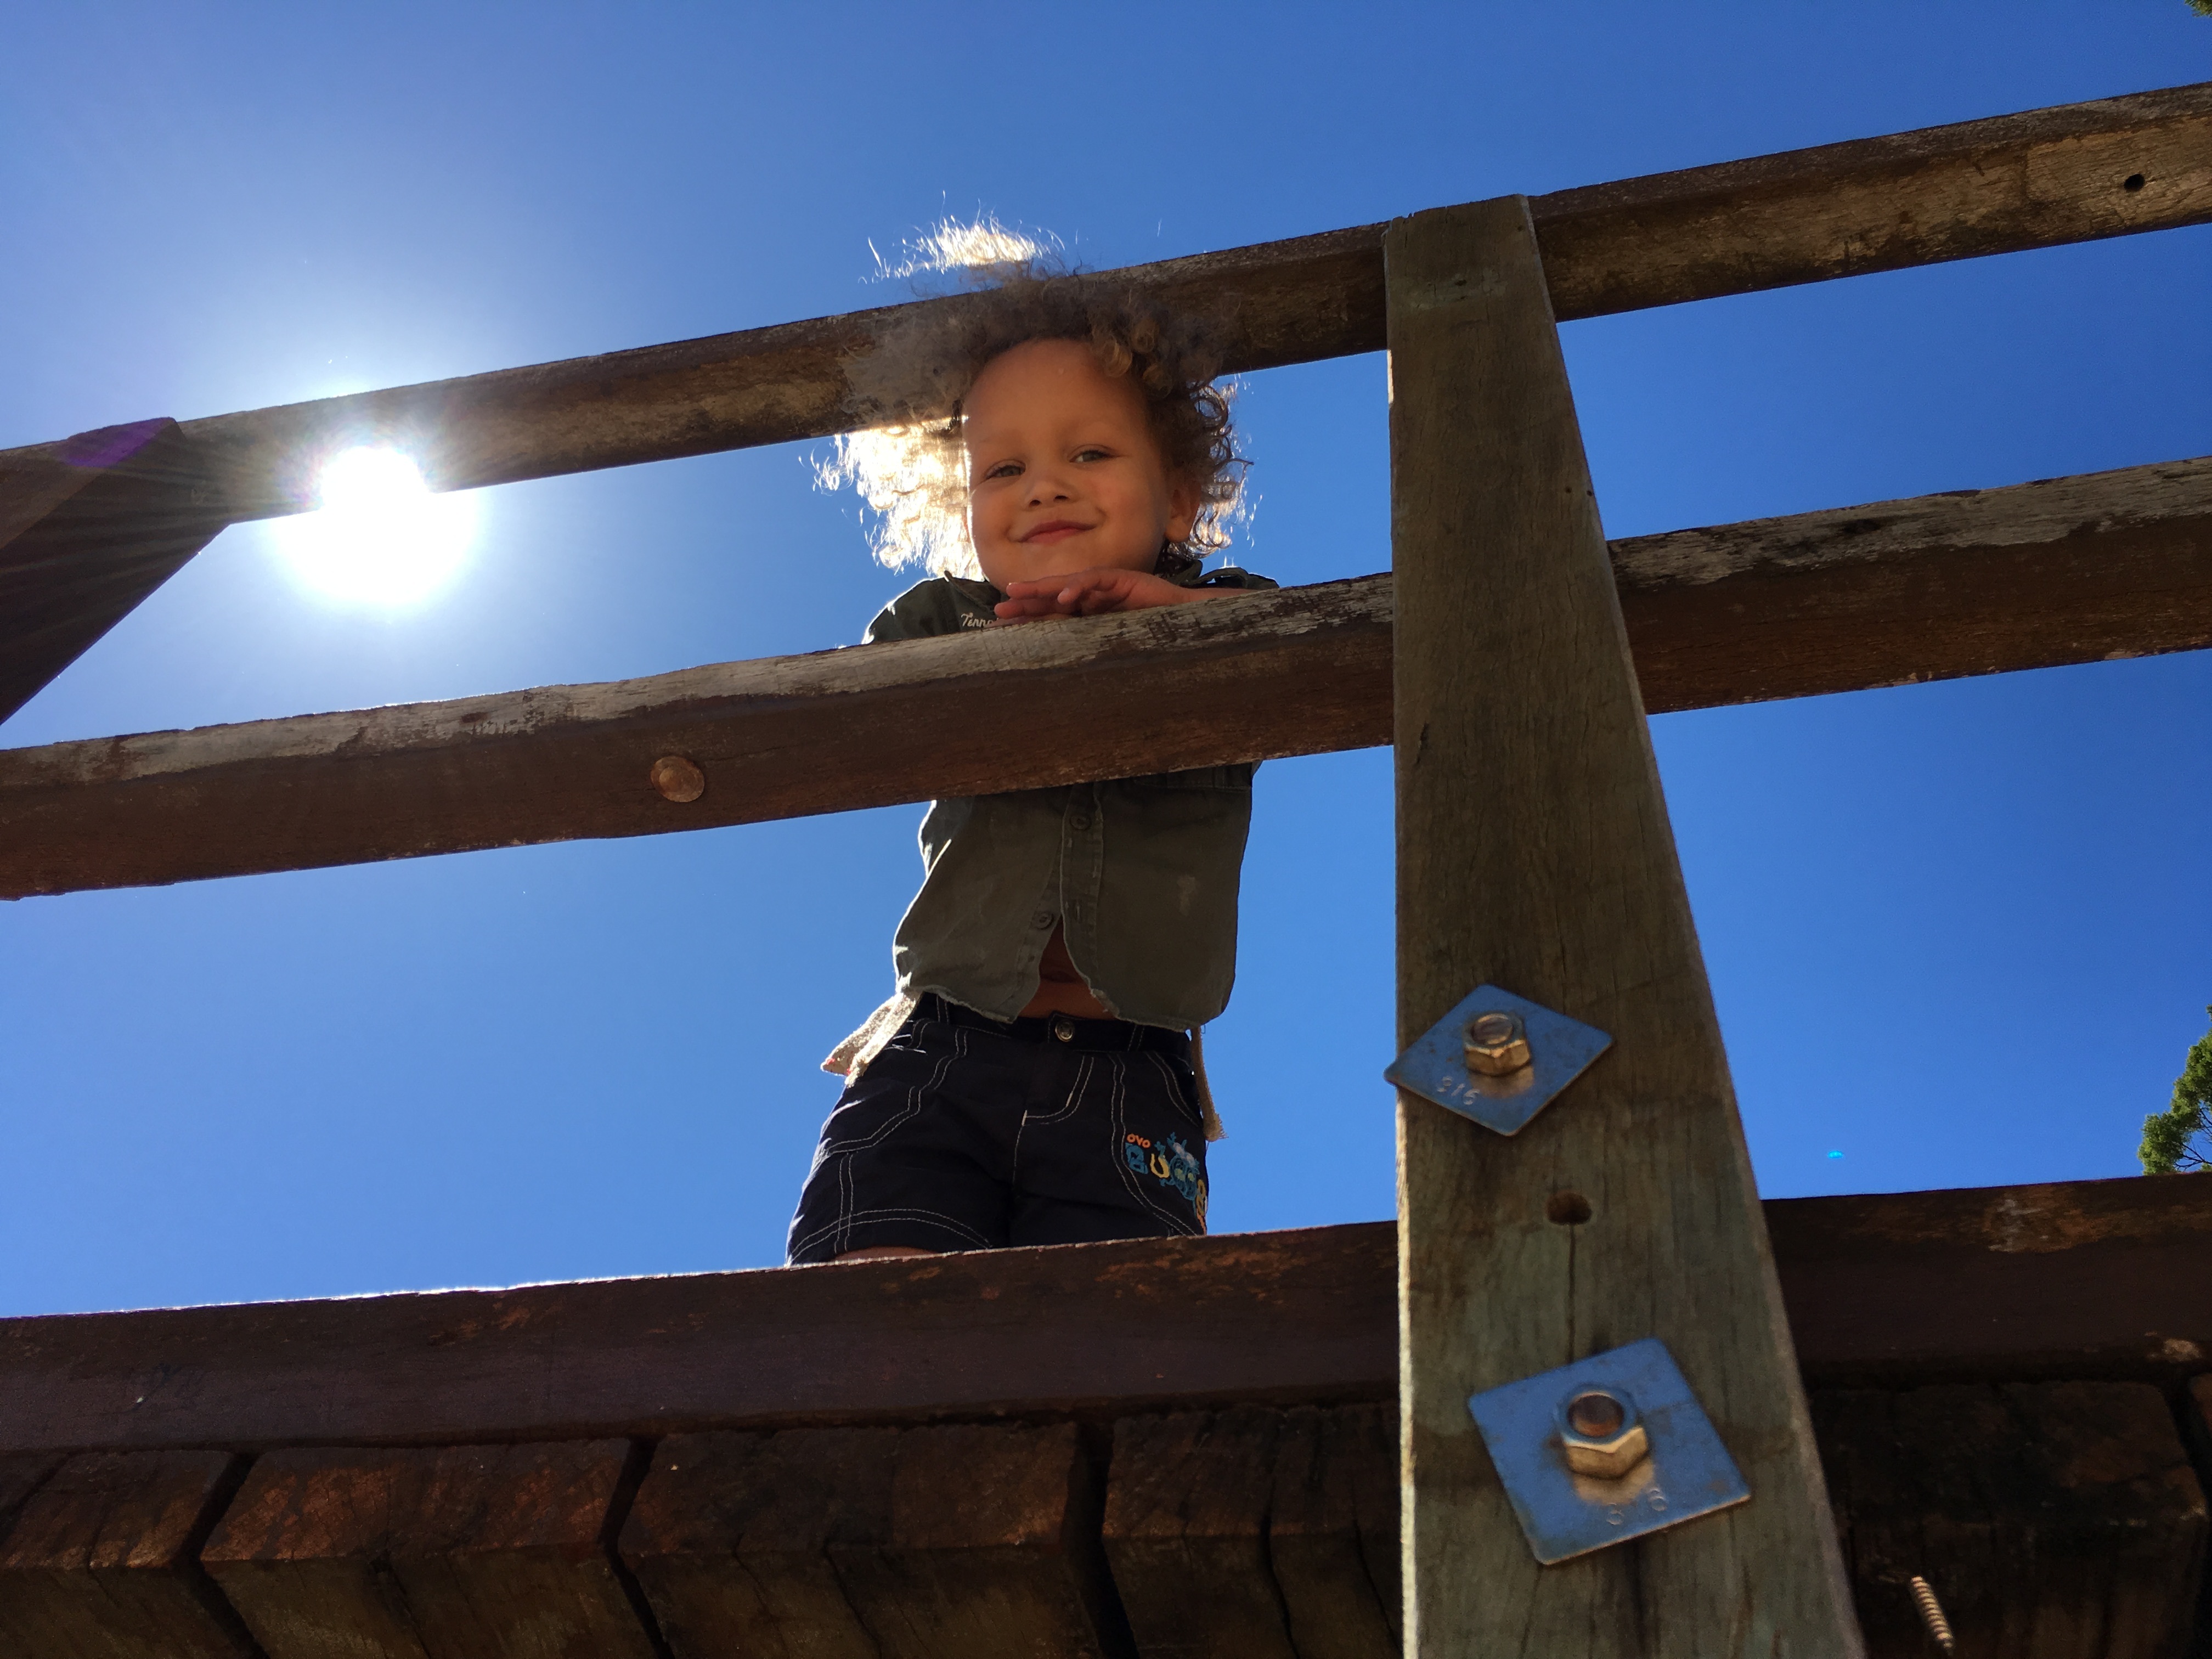
wood, boy, kid, roof, wall, young, child, blue, childhood, preschooler, family, little